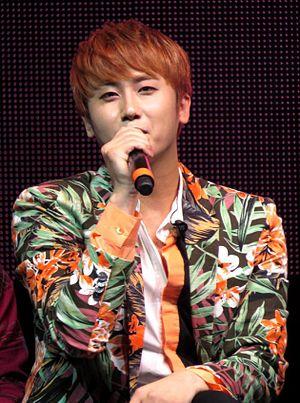
Heo Young Saeng, né le 3 novembre 1986 à Gochang, est un chanteur et danseur sud-coréen, et membre du boys band SS501.